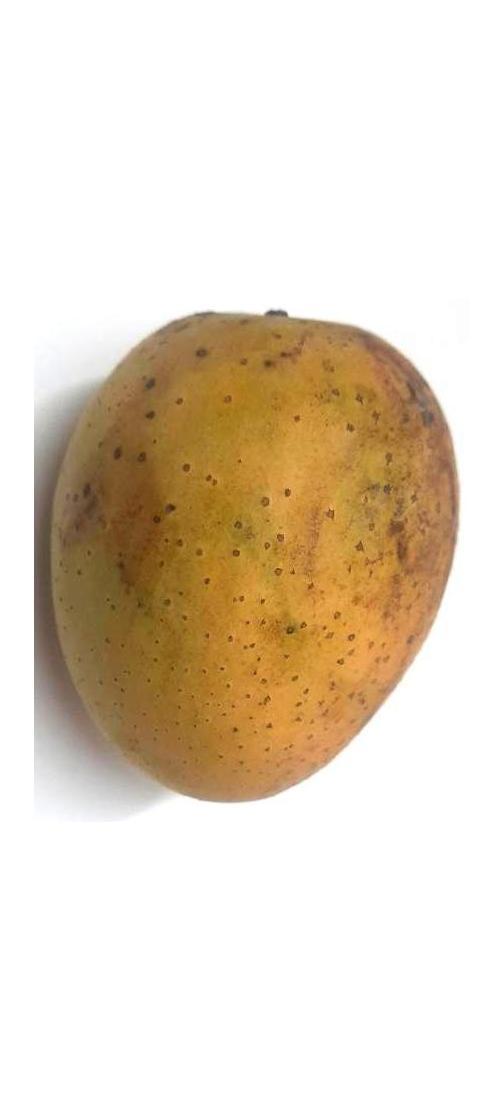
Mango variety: Gourmoti